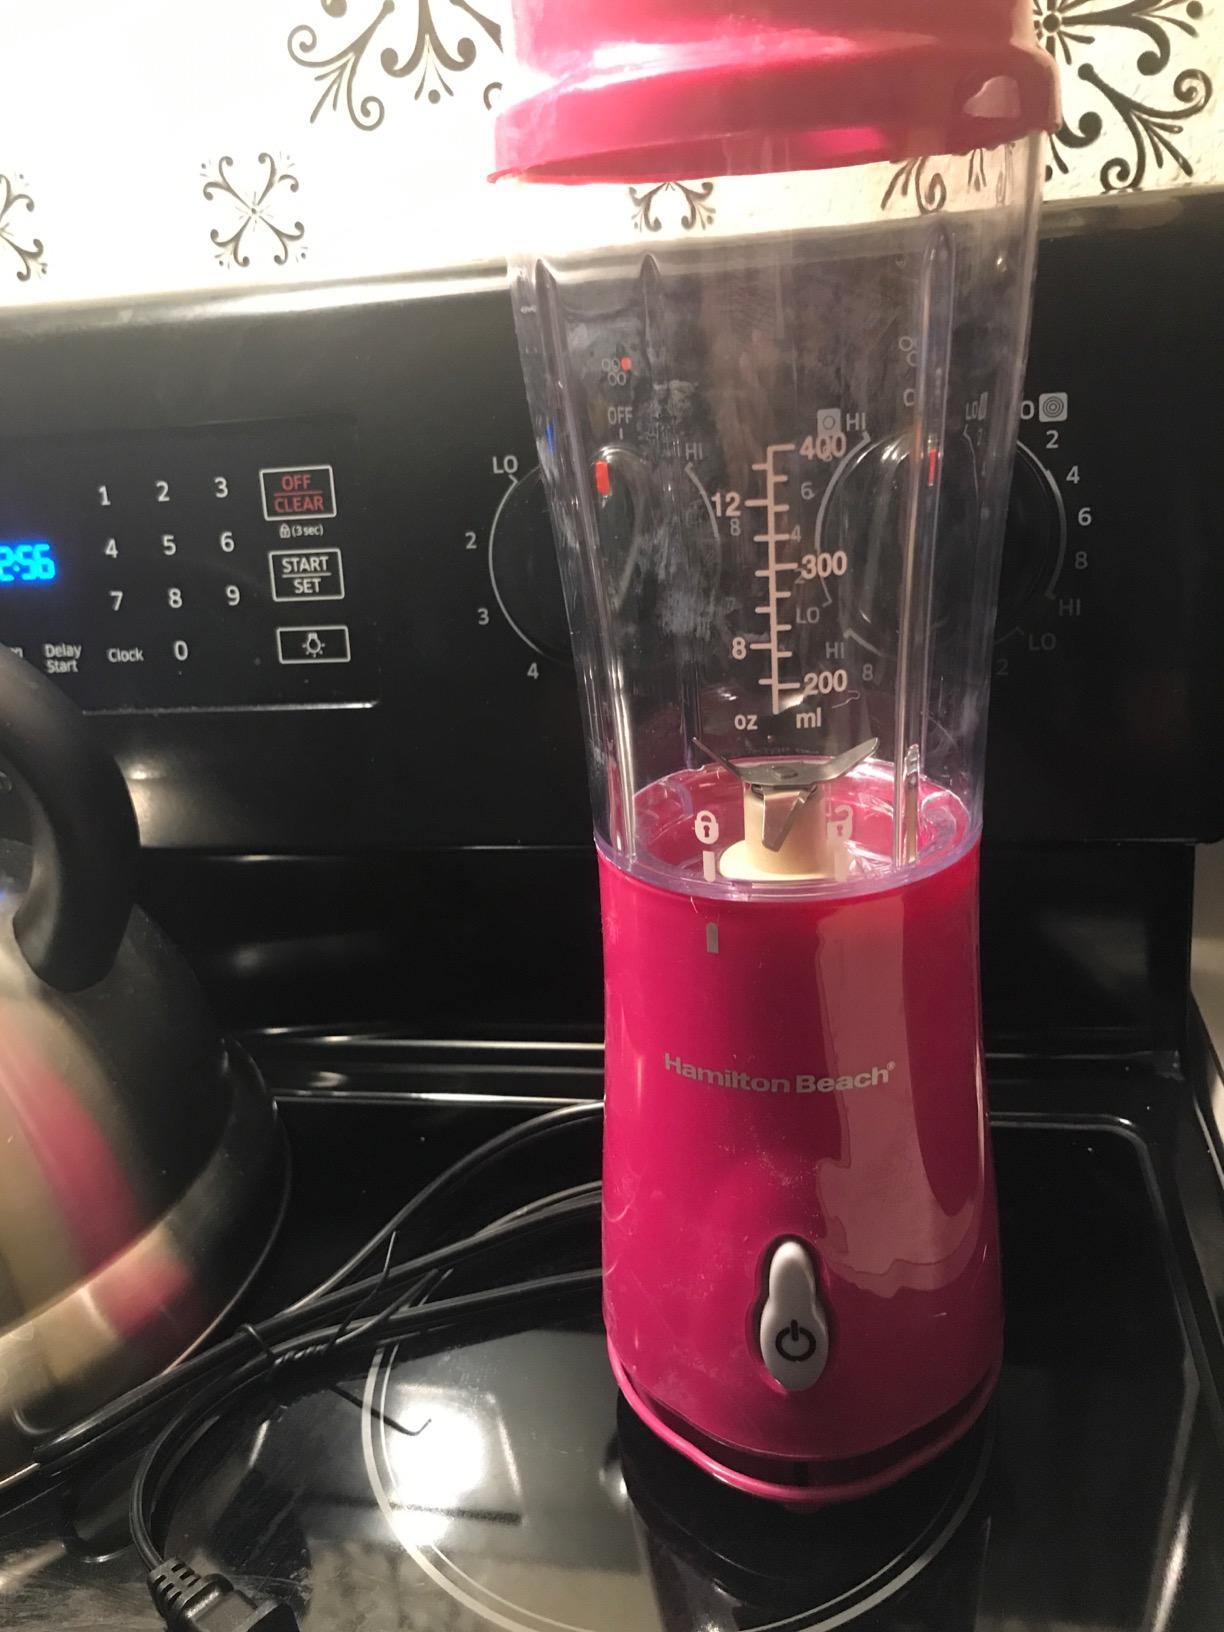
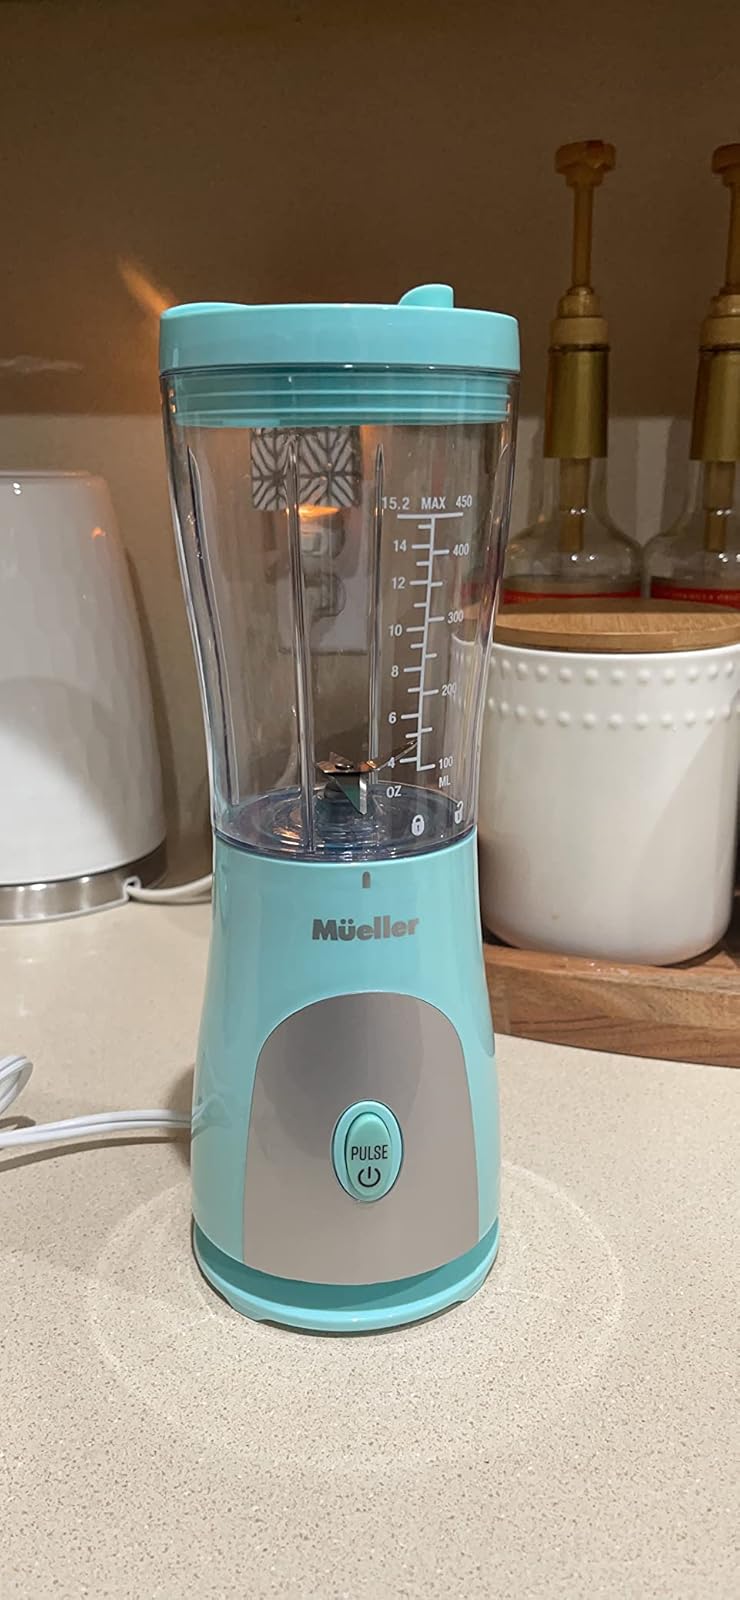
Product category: items_blender
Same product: no